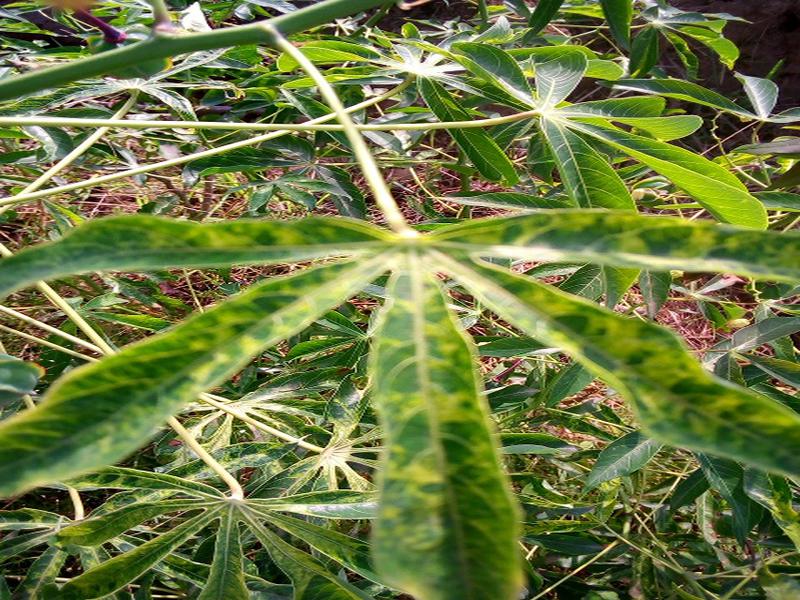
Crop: cassava
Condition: mosaic_disease